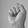
ASL letter: S